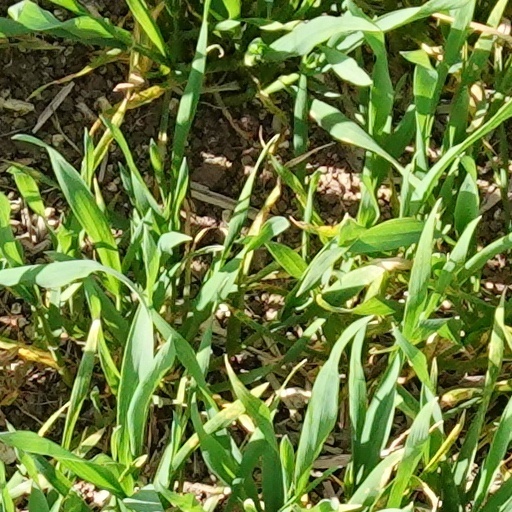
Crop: wheat